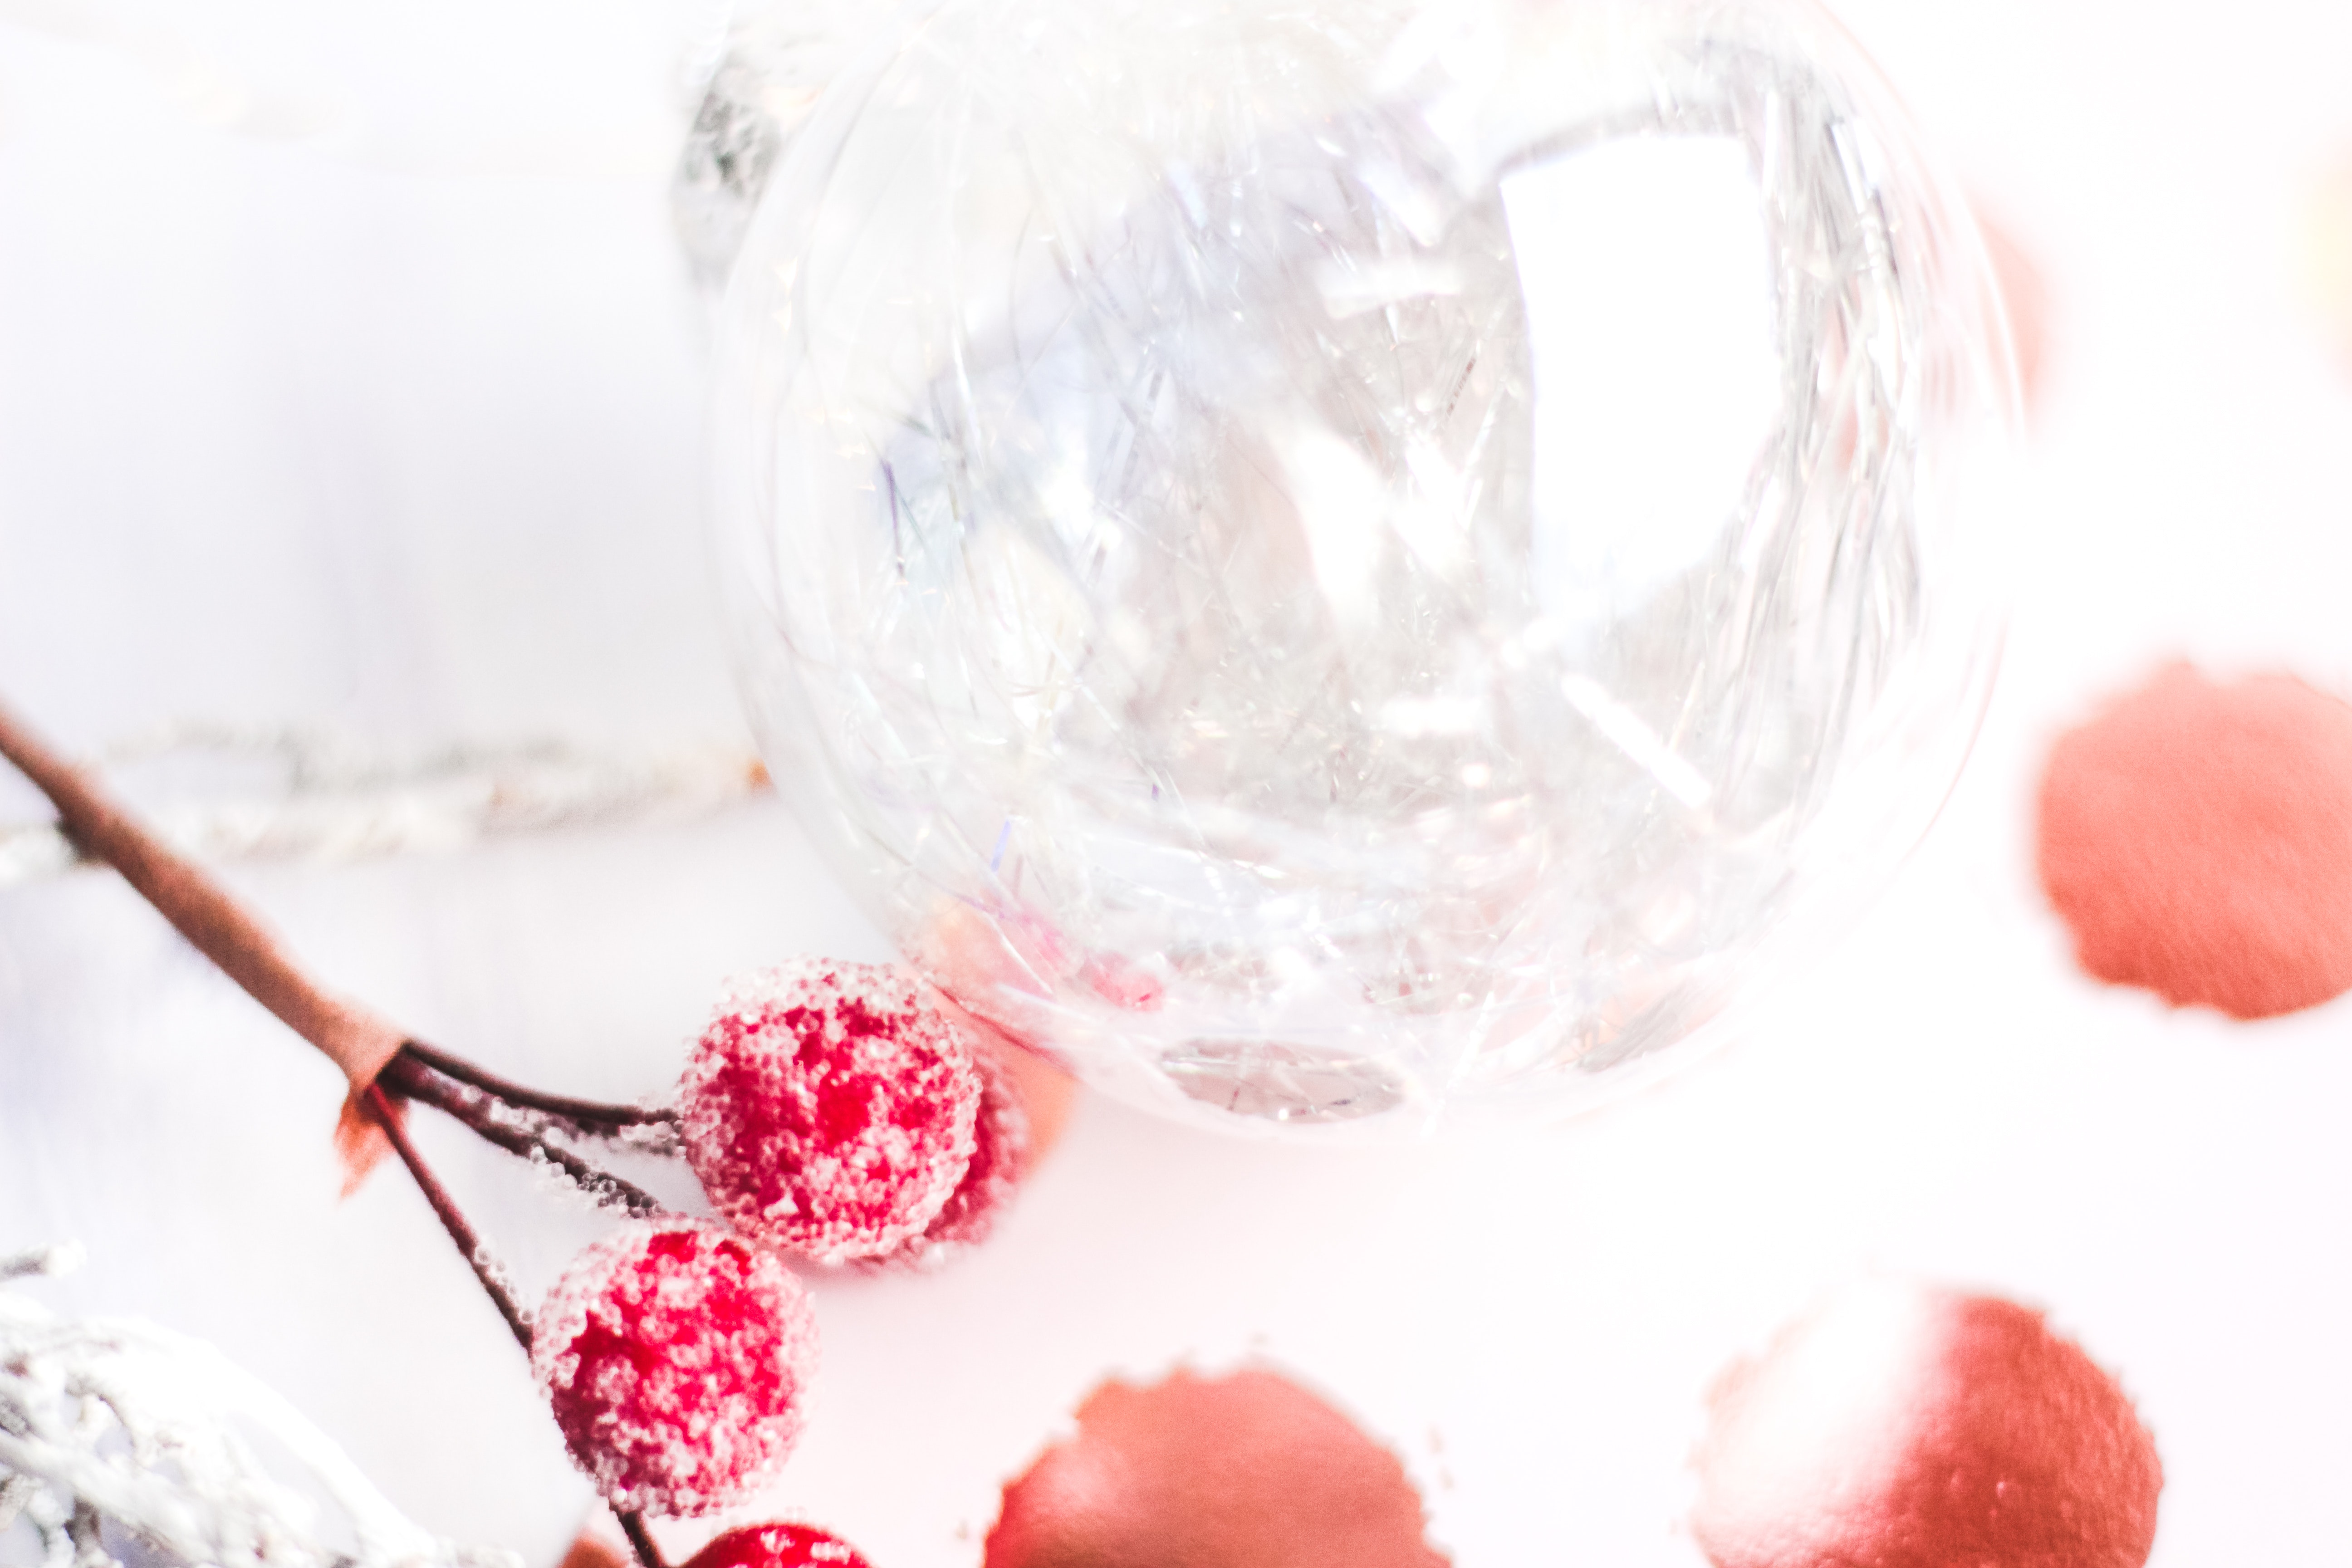
red, pink, plant, food